Payne Midyette

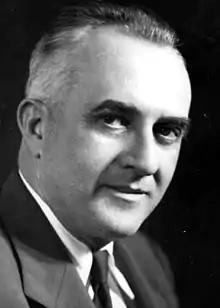
Midyette in 1947

Payne H. Midyette Sr. (1898–1983) was an American insurance broker, politician and rancher in Tallahassee, Florida. He served one term in the Florida House of Representatives (1945–1947) and established an insurance agency in the tallest building in Tallahassee. Midyette Road in Tallahassee is named for him. With Frank D. Moor as partner, they established in 1931 the insurance firm Midyette-Moor Inc.